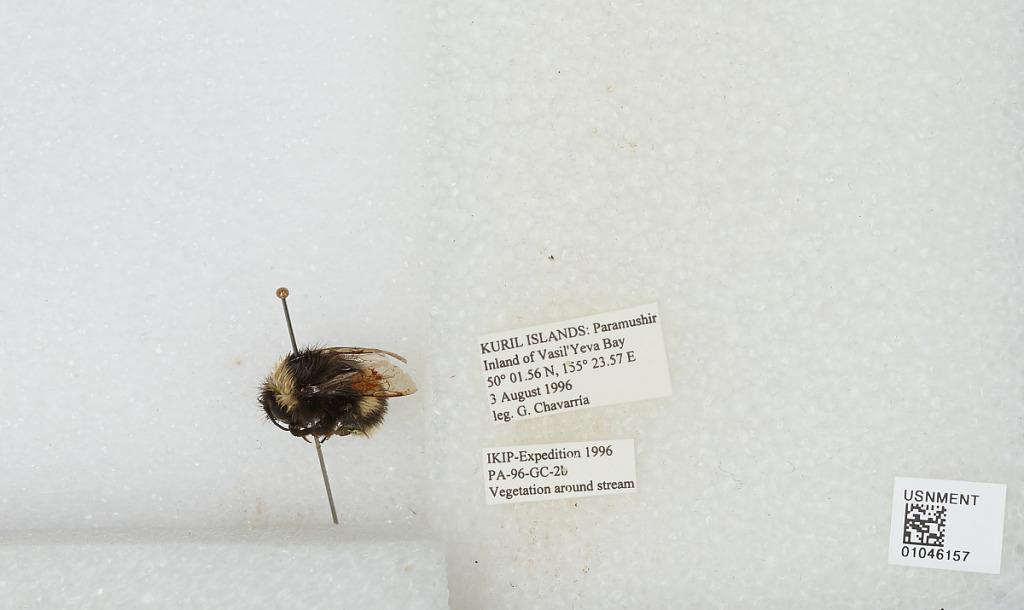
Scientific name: Bombus sp.
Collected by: G. Chavarria
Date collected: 1996-8-3
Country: Russia
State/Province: Sakhalin
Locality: Paramushir Island, Inland of Vasil' Yeva Bay, Kuril Islands
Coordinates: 50.0261, 155.393